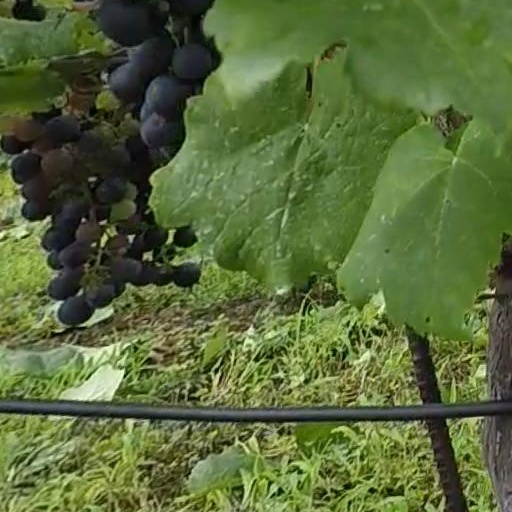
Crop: grape